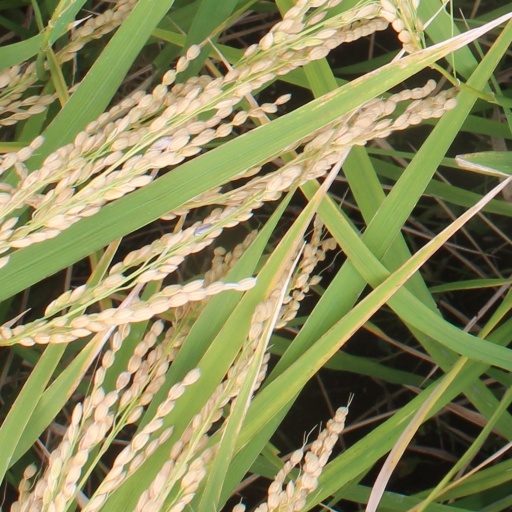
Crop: rice